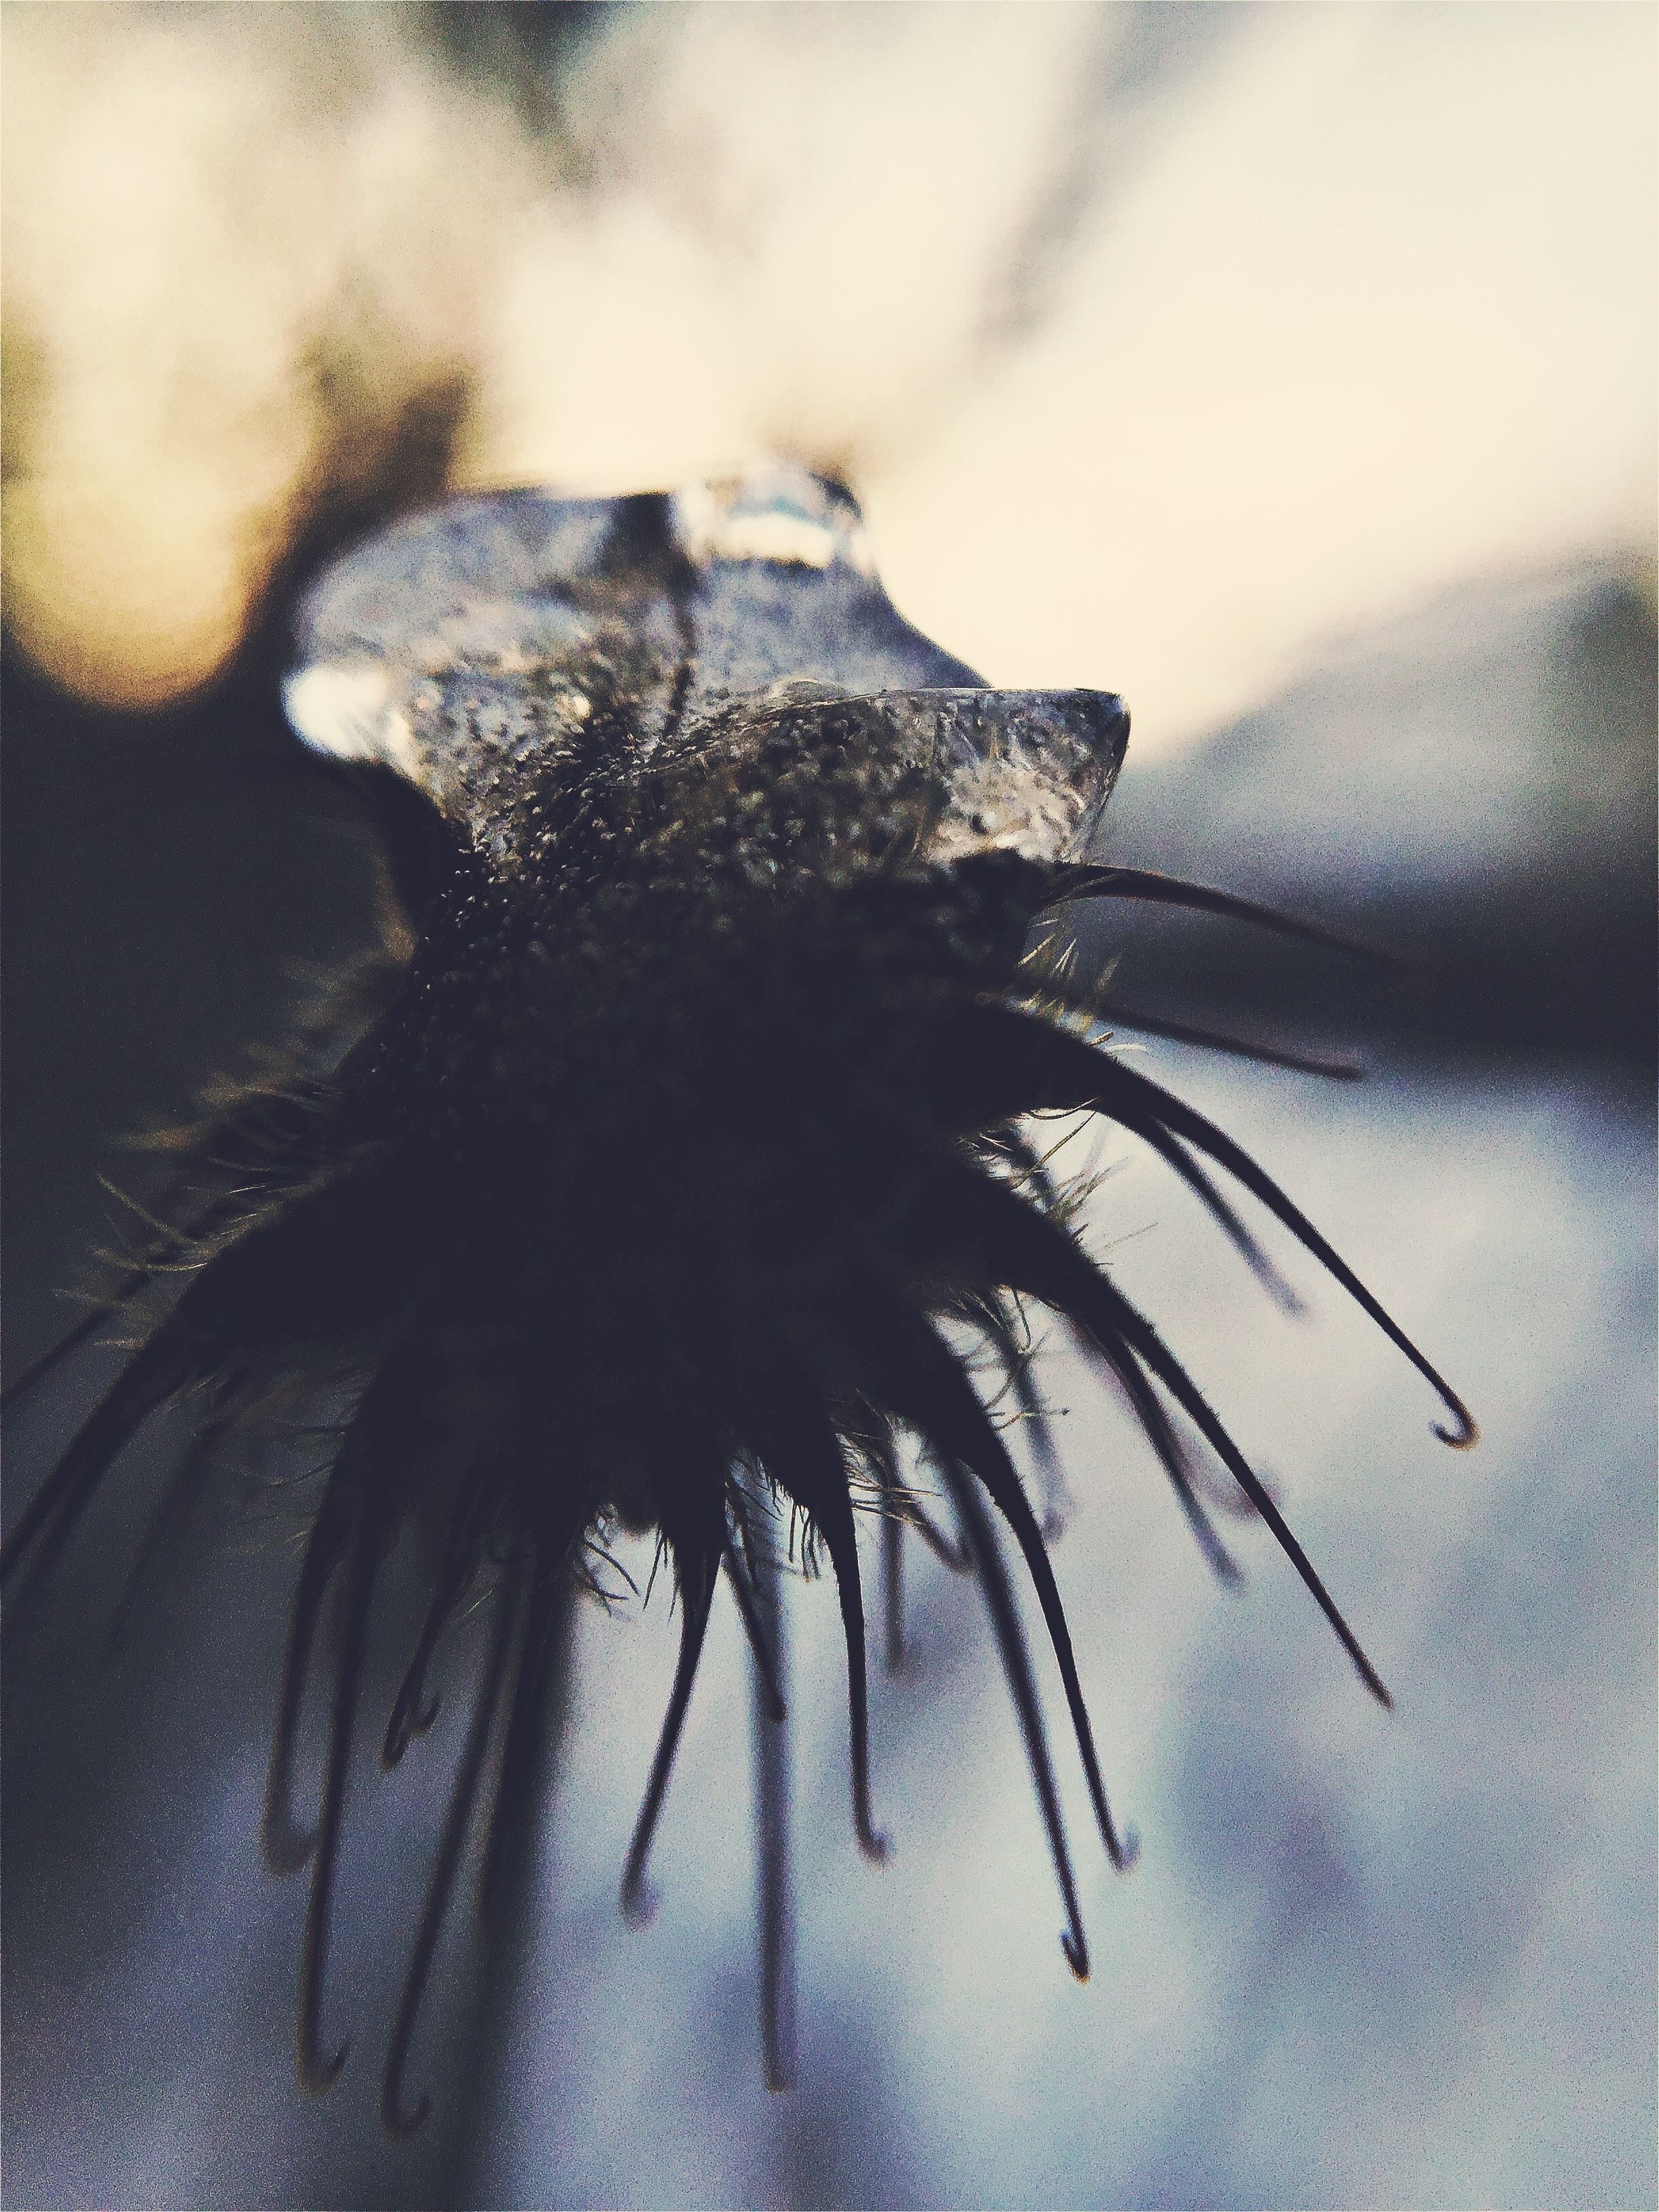
photography, leaf, flower, blue, black, invertebrate, close up, eye, macro photography